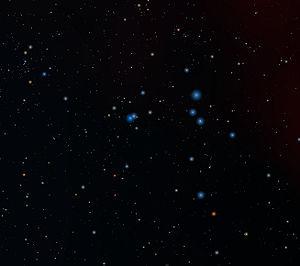
IC 2391, également nommé amas d'Omicron Velorum et Caldwell 85, est un amas ouvert dans la constellation des Voiles. Il se trouve à environ 152 pc de nous, d'après la mesure de la parallaxe de ses membres.
Le Catalogue Caldwell est un catalogue astronomique regroupant 109 amas stellaires, nébuleuses et galaxies pour aider les astronomes amateurs dans leurs observations. La liste a été compilée par Sir Patrick Moore Caldwell, mieux connu sous le nom Patrick Moore, pour compléter le Catalogue Messier. Celui-ci a rapidement dressé une liste de 109 objets et l'a ensuite publiée dans Sky & Telescope en décembre 1995.